British Columbia Highway 1

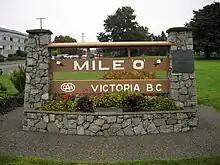
The beginning of Hwy 1 at the Mile Zero monument in Victoria

The western terminus of Highway 1 and the main route of the Trans-Canada Highway is at Dallas Road on the southern coast of Victoria, which faces the Strait of Juan de Fuca. The terminus is marked by the Mile Zero Monument, a wooden sign at the foot of Beacon Hill Park, with a nearby statue of runner Terry Fox to commemorate his cross-country marathon that was planned to end at the monument. The highway travels north on Douglas Street and forms the boundary between the residential James Bay neighbourhood to the west and Beacon Hill Park to the east. At the northwest edge of the park, Blanshard Street, which later carries Highway 17, splits off from the highway to run a block east, staying parallel to Douglas Street. Highway 1 passes the Royal BC Museum and intersects Belleville Street, a short connector that carries a section of Highway 17 from the Black Ball Ferries terminal (which is used by the to Port Angeles, Washington) and passes the British Columbia Parliament Buildings.